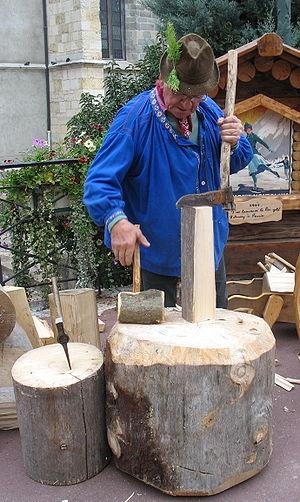
Fabrications des tavaillons.
Le bardeau, tavaillon ou tavillon est une tuile de bois servant de revêtement sur les toitures et les façades. Un couvrement de tavaillons sert à la fois d'isolant thermique traditionnel et de protection contre les intempéries. Il est répandu dans de très nombreuses régions du monde, en particulier dans le massif du Jura, les Alpes, les Pyrénées, la Creuse, mais aussi l'île de la Réunion et la Corse.
Un départoir est un outil de tonnelier ou de merrandier servant à réaliser le « départage », c'est-à-dire la séparation des planches qui serviront à fabriquer le tonneau, et de permettre ainsi la mise de ces douves à la bonne taille.